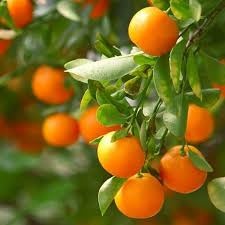
Label: mandarine